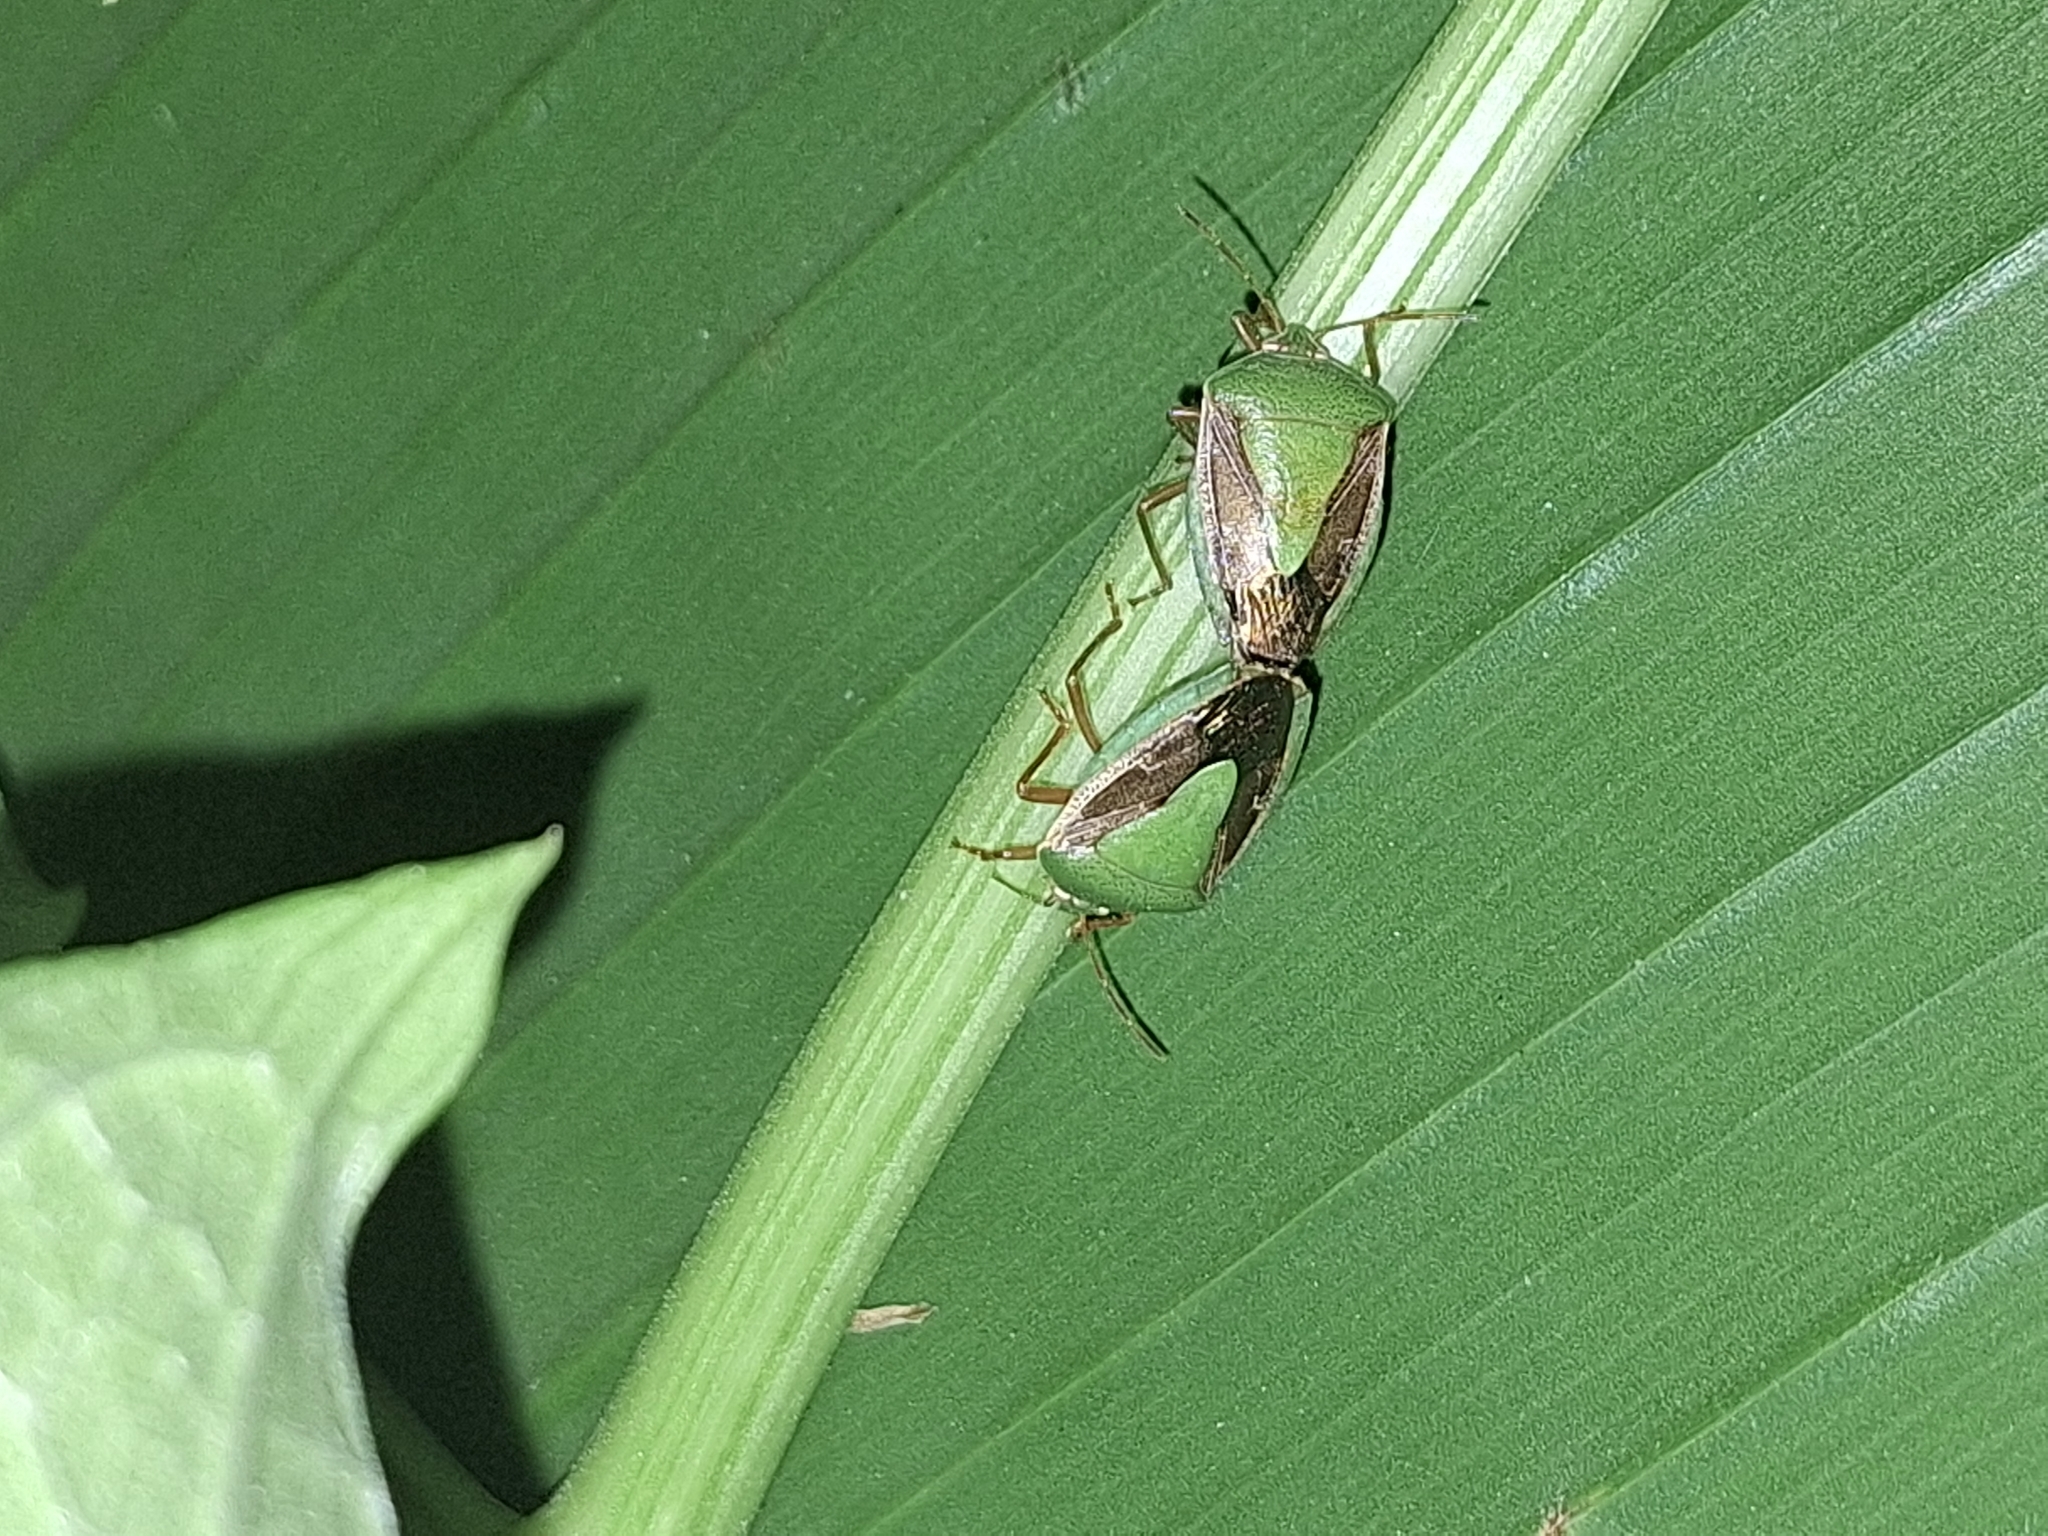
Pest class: stink_bug